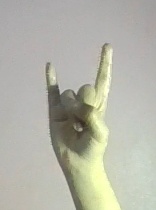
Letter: la